21 SAS (Reserve)

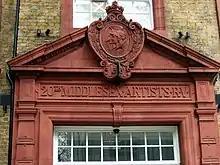
Terracotta doorway at the former Artists' Rifles HQ

The regiment was established in 1859, part of the widespread volunteer movement which developed in the face of potential French invasion after Felice Orsini's attack on Napoleon III was linked to Britain. The group was organised in London by Edward Sterling, an art student, and comprised various professional painters, musicians, actors, architects and others involved in creative endeavours; a profile it strove to maintain for some years. It was established on 28 February 1860 as the 38th Middlesex (Artists') Rifle Volunteer Corps, with headquarters at Burlington House. Its first commanders were the painters Henry Wyndham Phillips and Frederic Leighton. The unit's badge, designed by J. W. Wyon, shows the heads of the Roman gods Mars and Minerva in profile. Until 1914 the regimental full dress uniform was light grey with white facings, silver buttons and braid. This distinctive uniform dated from the regiment's foundation as a volunteer unit. After the First World War, standard khaki was the normal dress.